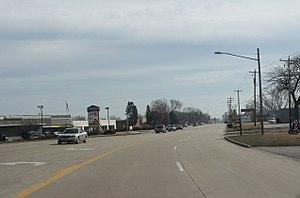
Caledonia est un village du comté de Racine dans l'état du Wisconsin.